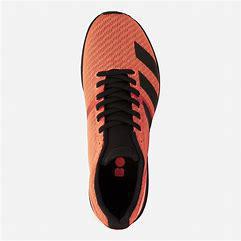
Brand: Adidas
Model: Adizero Boston 8